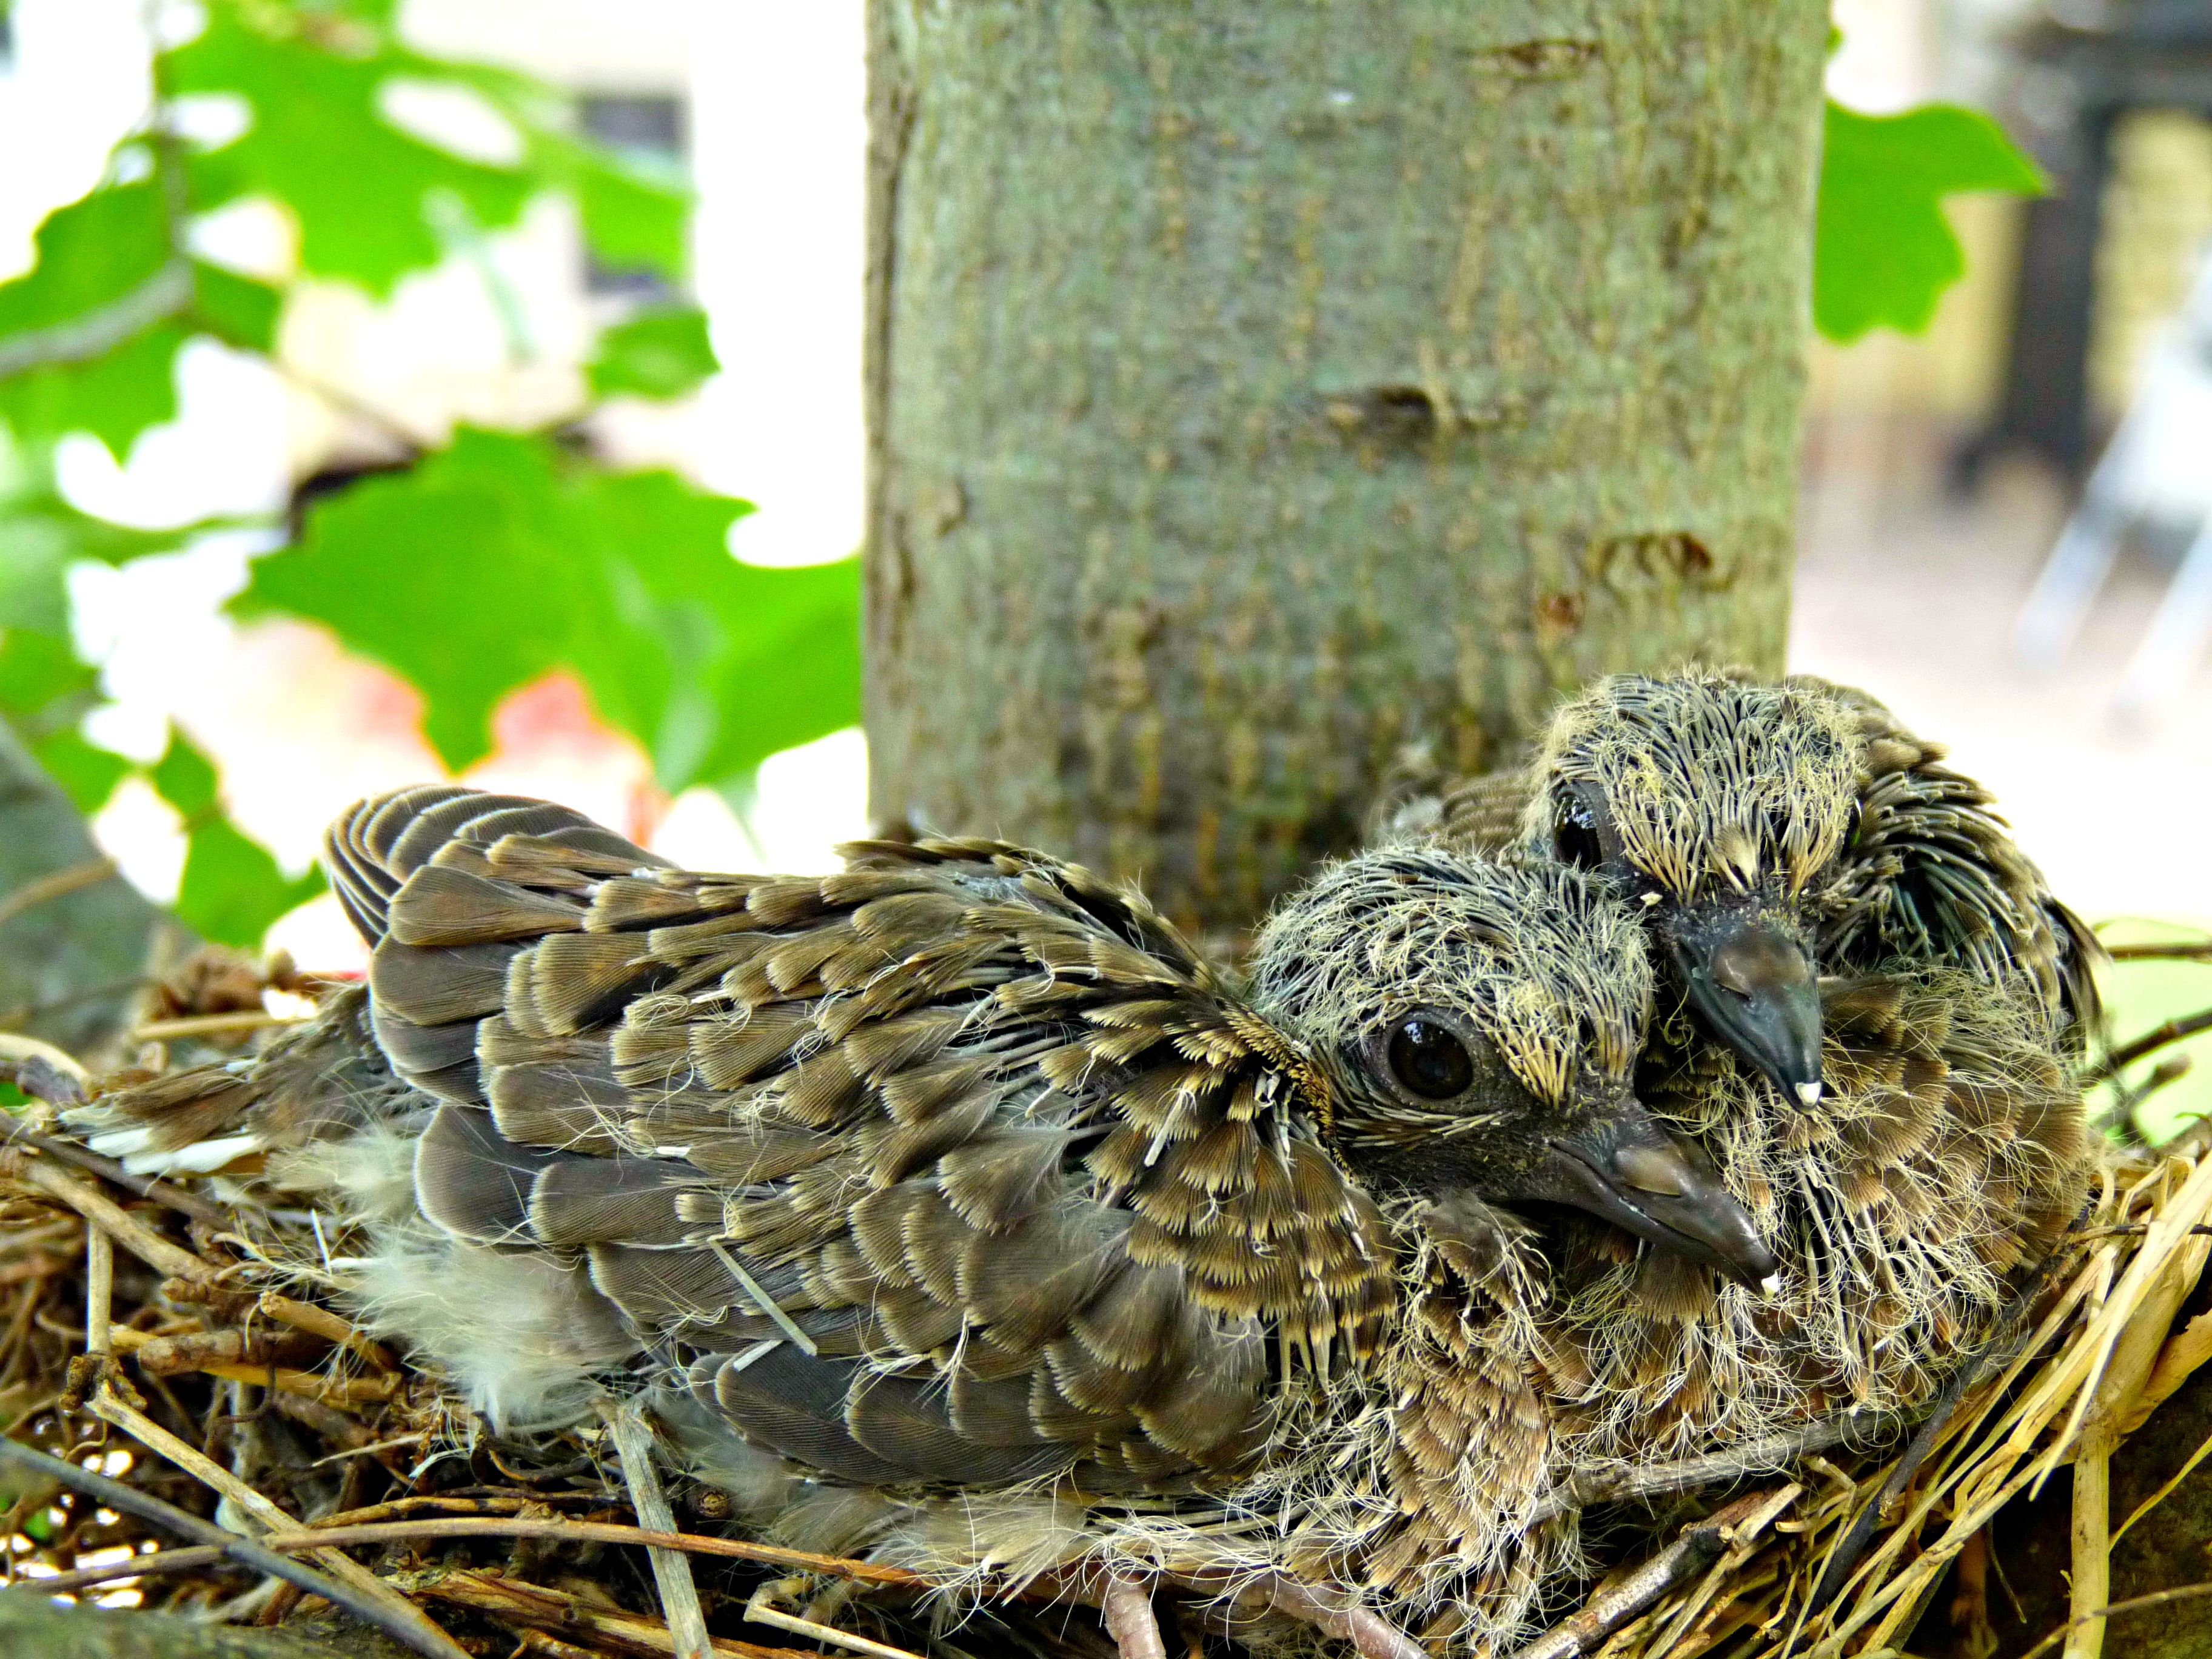
tree, nature, outdoor, wilderness, bird, animal, fly, wildlife, wild, beak, mammal, freedom, feather, avian, fauna, majestic, birds, wings, bird nest, vertebrate, creature, nest